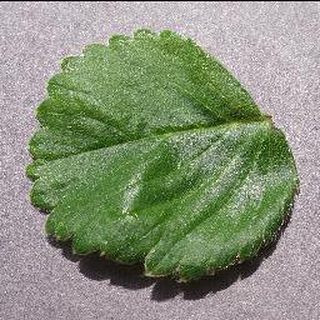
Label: healthy_strawberry